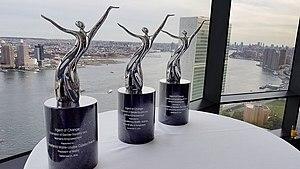
L’Agent of Change Award, en français : Prix Agent du changement, est une récompense annuelle, créée en 2016, par le forum des partenariats mondiaux pour récompenser les champions de l'égalité des sexes et de l'autonomisation des femmes, soutenu par l'ONU Femmes.